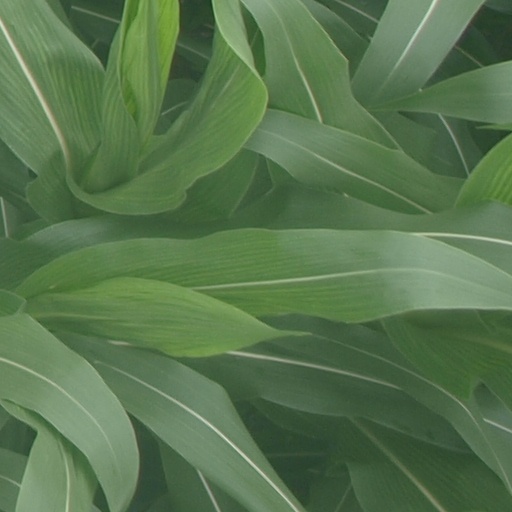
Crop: maize; corn